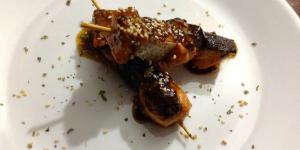
brochetas de salmon al horno